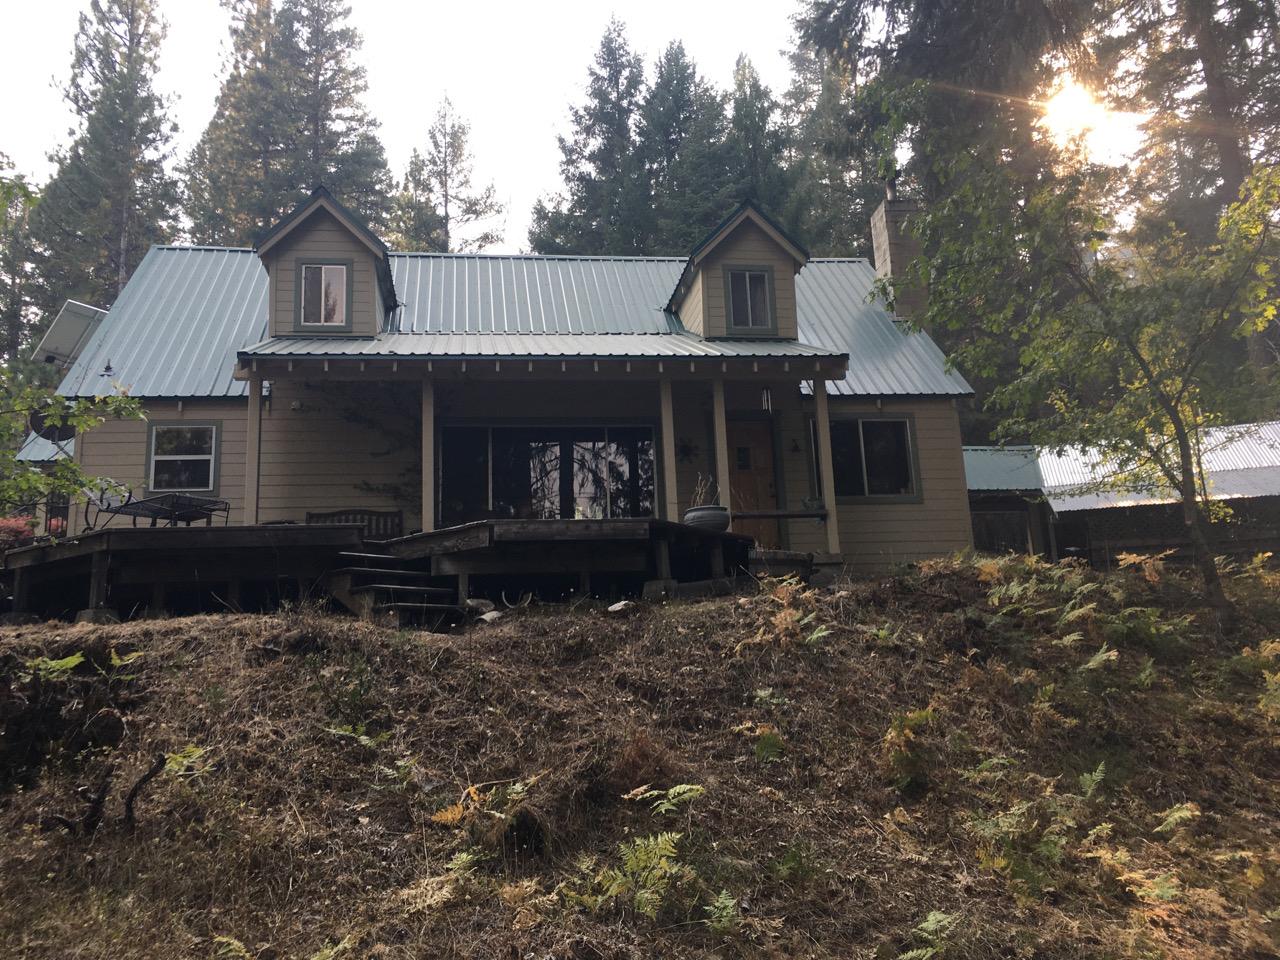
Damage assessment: no_damage